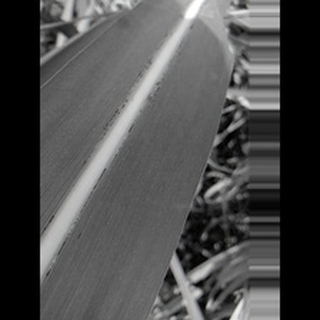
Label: sugarcane_rust